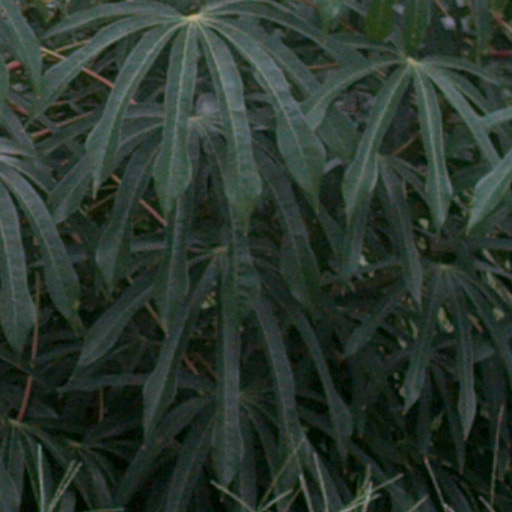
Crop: cassava